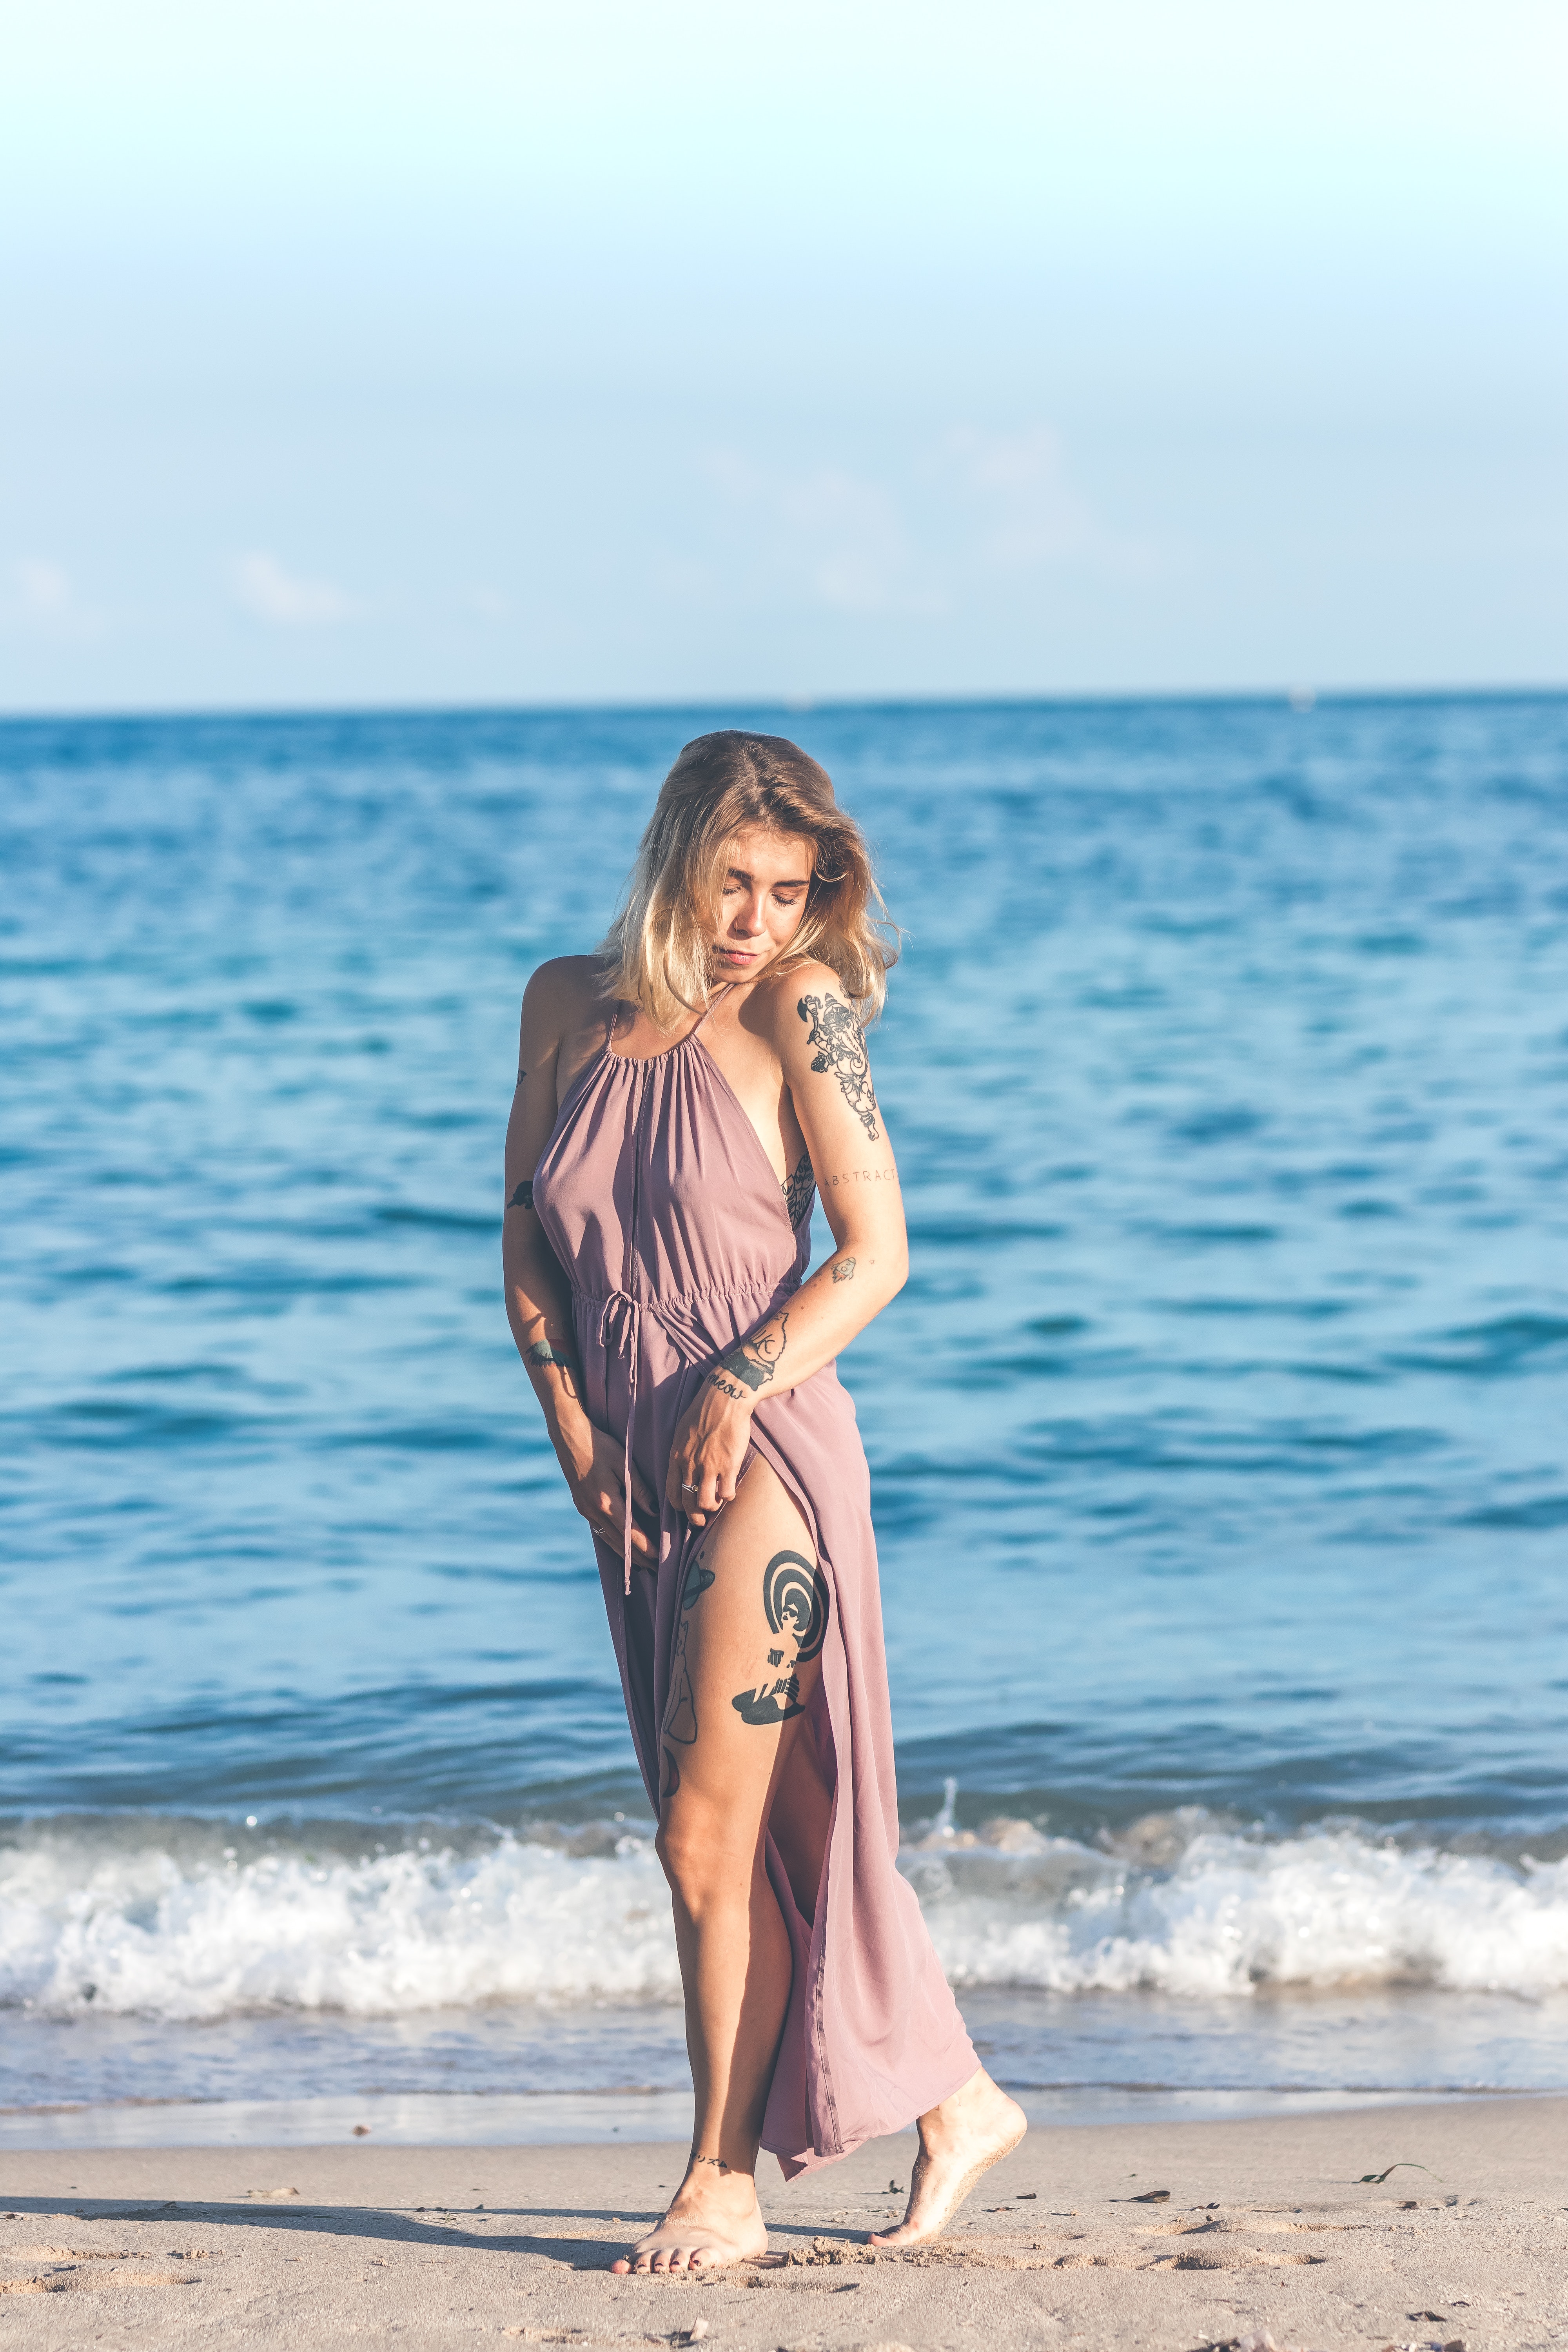
photograph, clothing, sea, beauty, summer, beach, sky, dress, shoulder, ocean, long hair, vacation, fashion, blond, photo shoot, photography, model, wave, sunlight, bikini, happy, street fashion, fashion accessory, sand, horizon, human leg, wind wave